Master of Wavrin

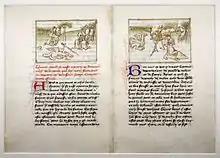
"Gerard de Nevers", illustrated by the Wavrin Master

Unlike most of the illuminators of the time, who painted on parchment, the Master of Wavrin uses, with one exception, only paper and watercolor. His images are very restrained in colour tones, much less richly coloured than contemporary illuminations, and recall comic strips. Most of the works of the Master of Wavrin are illustrations of chivalric romances, comprising dozens of illuminations. They are often compared with those of the Maître du Champion des dames, another painter of Lille.